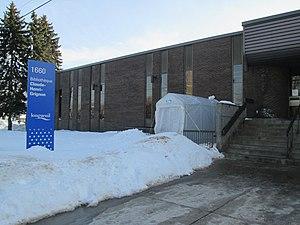
Vue de la Bibliothèque Claude-Henri-Grignon, faisant partie du réseau des bibliothèques de Longueuil (Québec, Canada)
Longueuil est une ville du Québec, au Canada, située sur la rive sud du fleuve Saint-Laurent, face à Montréal. Elle forme le cœur de l'agglomération de Longueuil, le secteur le plus urbanisé de la région de la Montérégie et de la banlieue sud de Montréal.